China–Mongolia border

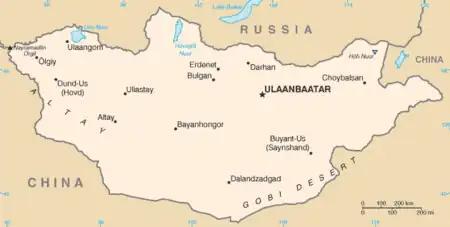
Map of Mongolia, with China to the south and east

The China–Mongolia border is the international border between China and Mongolia. It runs from west to east between the two tripoints with Russia for , with most of the boundary area lying in the Gobi Desert. It is the world's fourth longest international border.